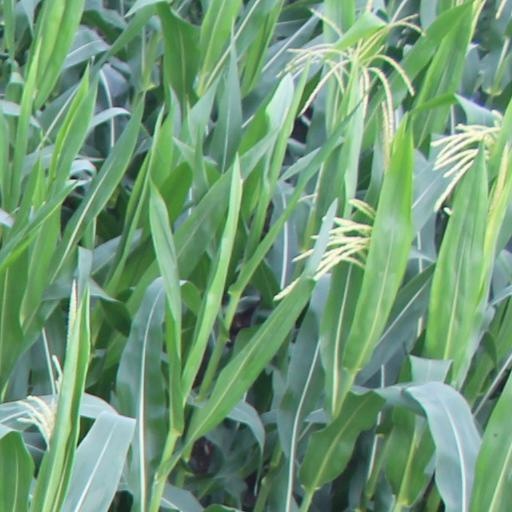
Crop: maize; corn